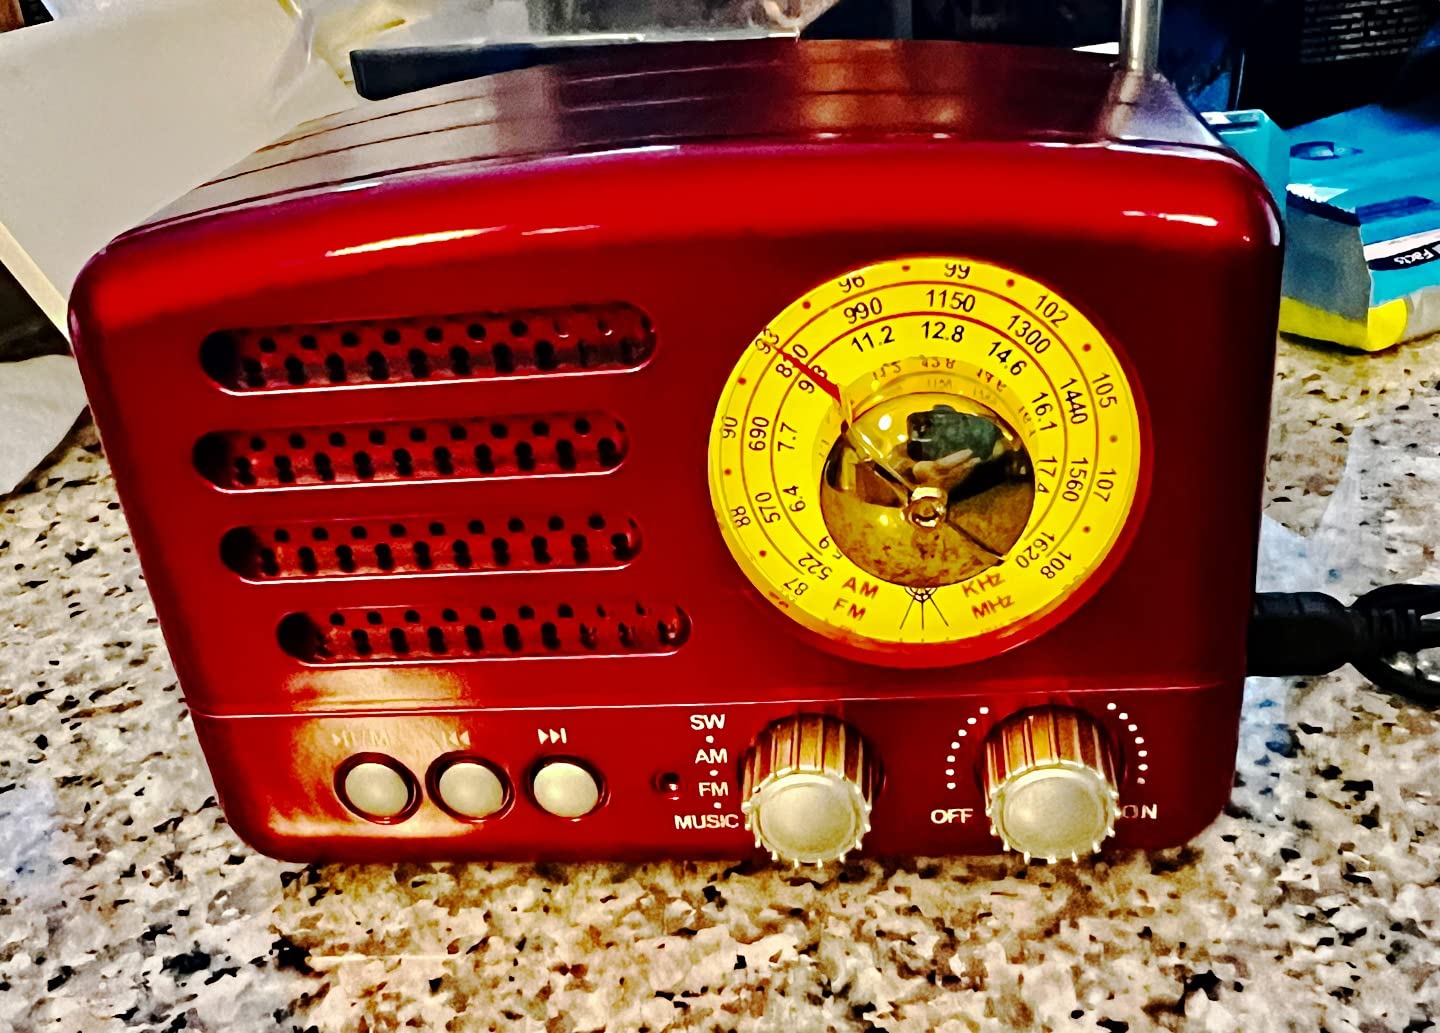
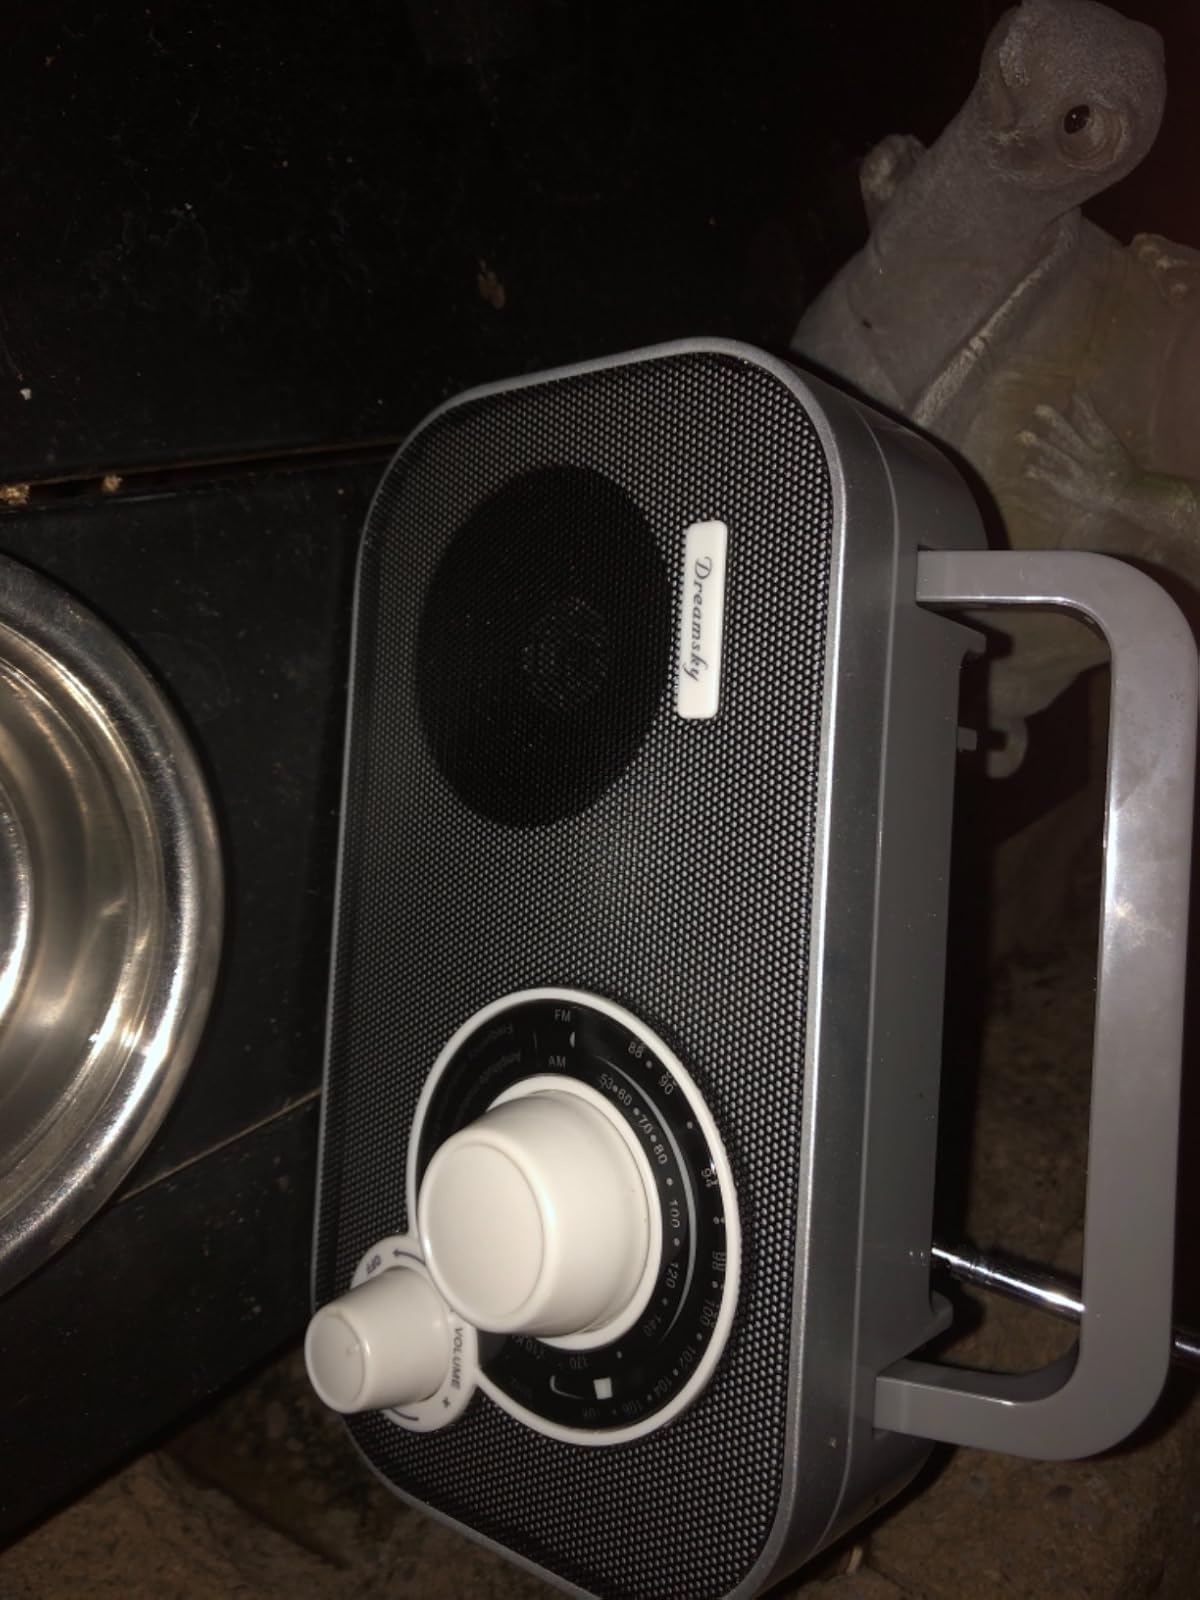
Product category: radio
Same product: no